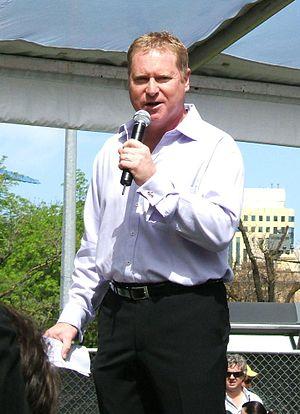
Chris Dittmar, né le 16 janvier 1964 à Adélaïde, est un joueur de squash représentant l'Australie. Il est nᵒ 1 mondial en juillet 1993. Il fut souvent malheureux durant sa carrière en atteignant à de nombreuses reprises les finales de tournois où il fut opposé alors aux deux grands joueurs pakistanais Jahangir Khan et Jansher Khan qui étaient alors imbattables. Il est aujourd'hui commentateur sportif pour les évènements de squash.
Les Championnats du monde junior de squash sont le tournoi de squash officiel pour les juniors organisé par la World Squash Federation.